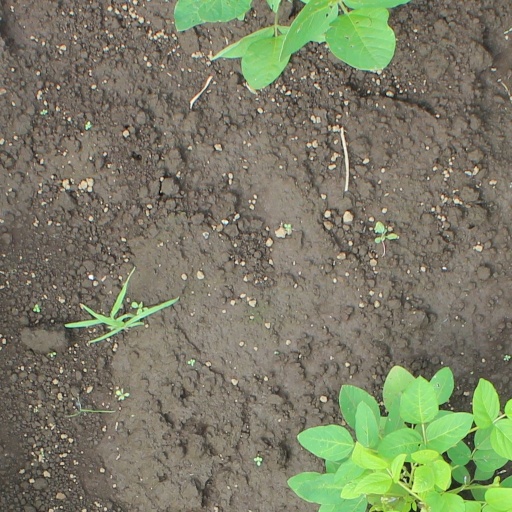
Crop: soybean